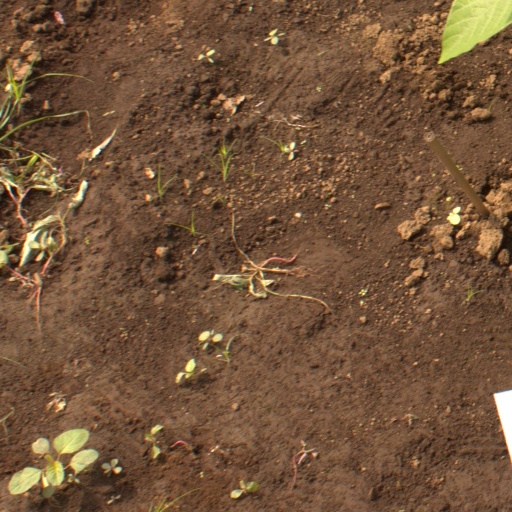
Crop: soybean